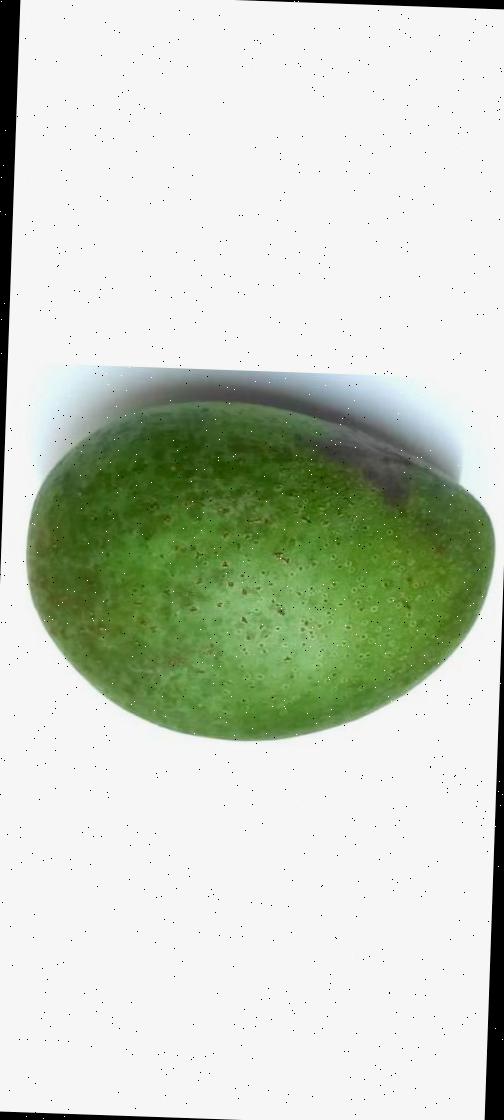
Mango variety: Ashshina Zhinuk